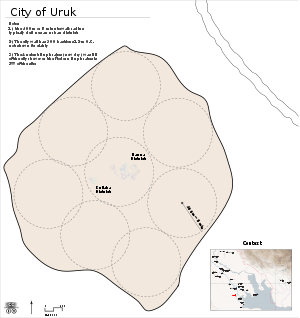
Uruk est une ville de l'ancienne Mésopotamie, dans le sud de l'Irak. Le site est aujourd'hui appelé Warka, terme dérivé de son nom antique, qui vient de l'akkadien, lui-même issu du nom sumérien ou pré-sumérien Unug, et qui a aussi donné l'hébreu Erekh dans la Bible. Le site d'Uruk fut occupé à partir de la période d'Obeïd, et ce jusqu'au IIIᵉ siècle de notre ère. Cette ville joua un rôle très important sur les plans religieux et politiques pendant quatre millénaires.